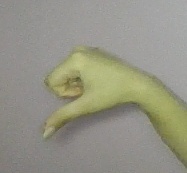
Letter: waw